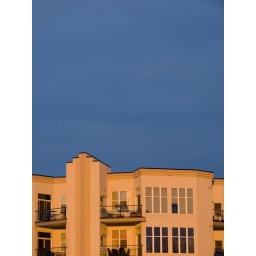
a house in the sky